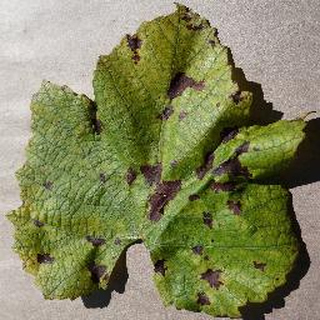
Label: grape_leaf_blight